Ilya Yelizarov

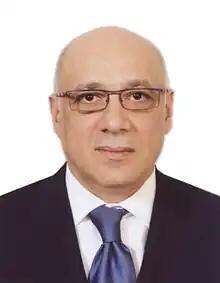
Ilya Yelizarov

Ilya Yelizarovich Yelizarov (born January 27, 1963) is a Russian statesman and a member of the State Duma of Russia. He is a member of the State Duma's Committee on Economic Policy, Entrepreneurship and Tourism. He is a jurist; before service in the State Duma, Yelizarov was deputy editor-in-chief of the journal "Zakon i Pravo" ("Law and Order").